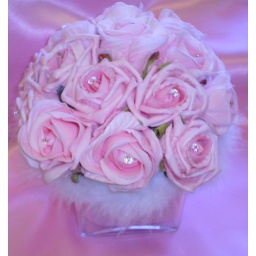
Table Arrangement made in a clear cube with pink roses complete with diamantee centers and white marabou feathers.